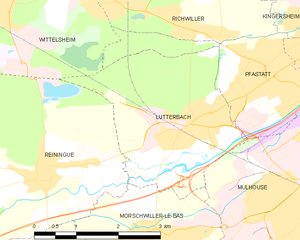
Carte des communes françaises
Lutterbach [lytəʁbax] est une commune de la banlieue de Mulhouse située dans le département du Haut-Rhin, en région Grand Est.